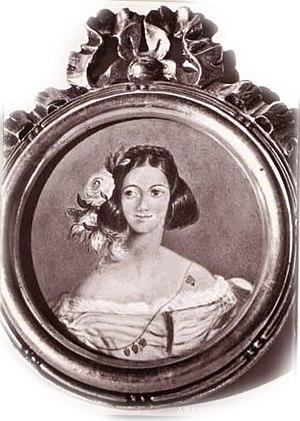
María Micaela Villegas y Hurtado de Mendoza, connue sous le nom de scène de La Perricholi, est une célèbre chanteuse et actrice de théâtre péruvienne. Elle est une des péruviennes les plus célèbres du XVIIIᵉ siècle, et précède les grandes divas du spectacle.